Jean-Martial Frédou

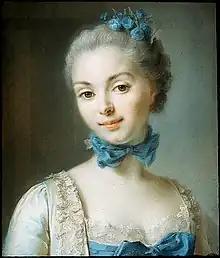
"Portrait of a young woman" (Boston Museum of Fine Arts)

Jean-Martial Frédou (28 January 1710, Fontenay-Saint-Père – 26 February 1795, Versailles) was a French painter known for his portraits.